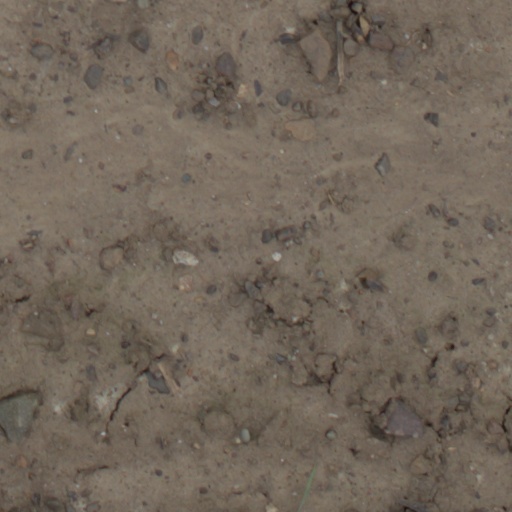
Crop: wheat